Ajanta Caves

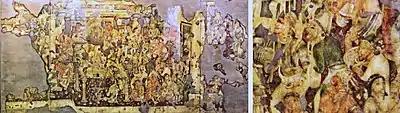
Upper part of the so-called "Persian Embassy Scene", with detail of the foreigners.

Cave 10 features a Sanskrit inscription in Brahmi script that is archaeologically important. The inscription is the oldest of the Ajanta site, the Brahmi letters being paleographically dated to circa the 2nd century BCE. It reads: